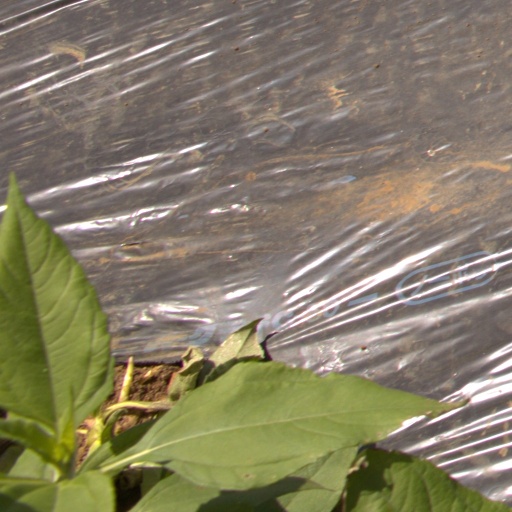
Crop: Jerusalem artichoke